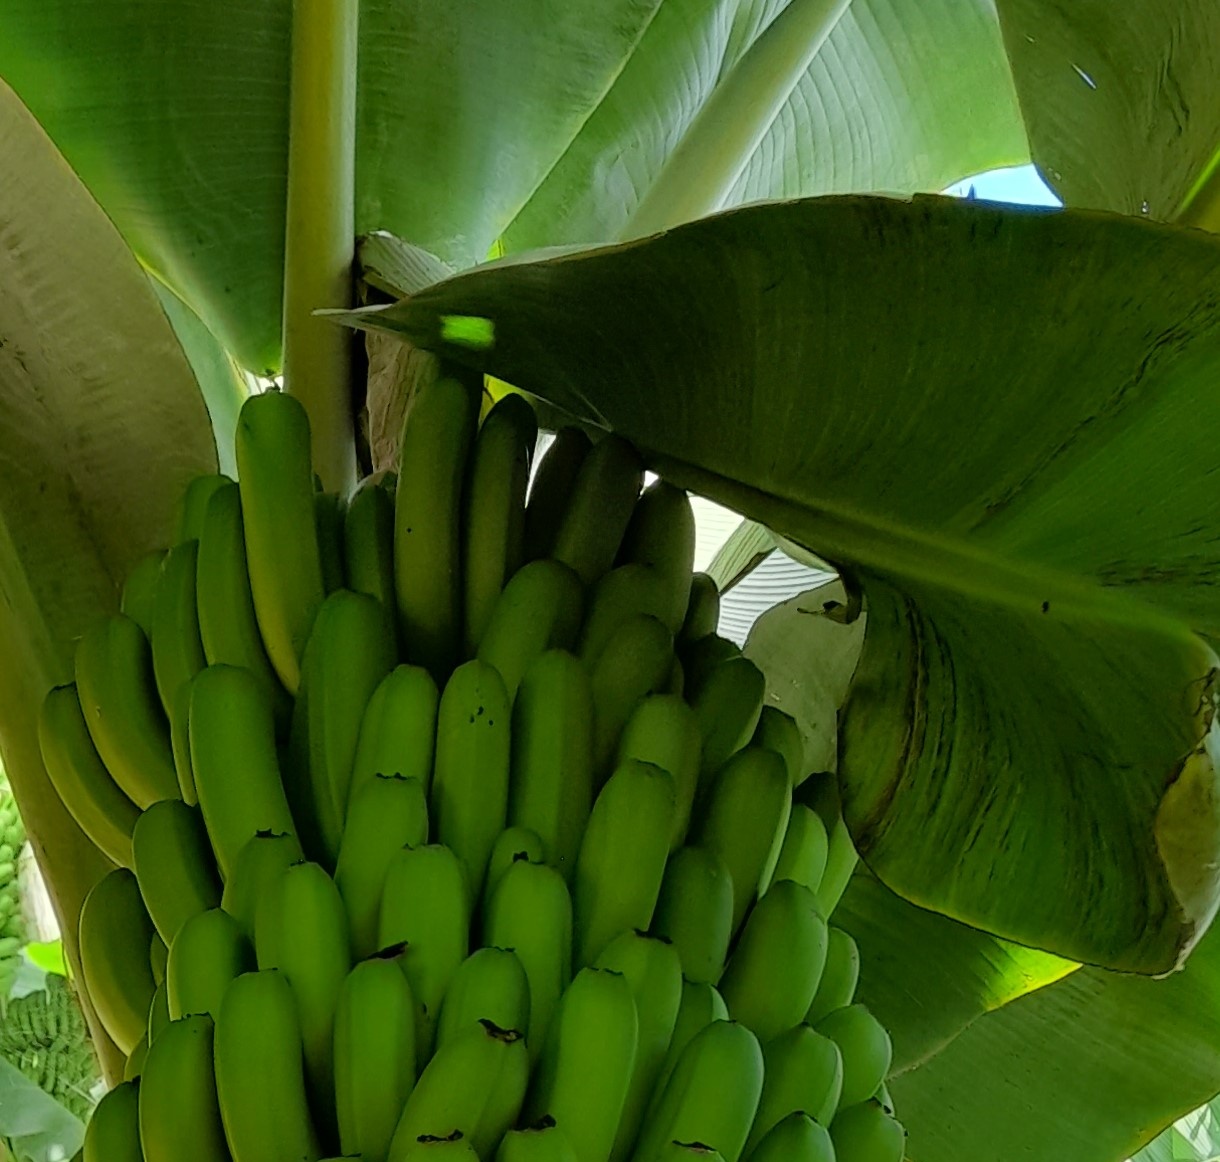
Label: Keep